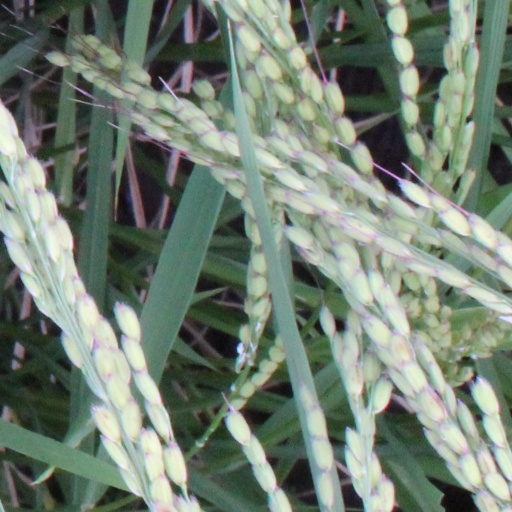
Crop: rice